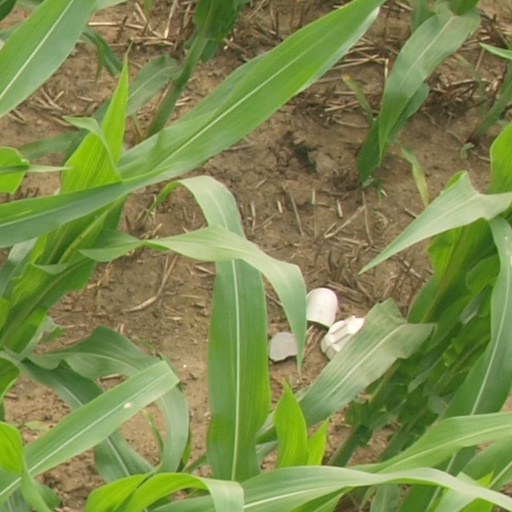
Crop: maize; corn